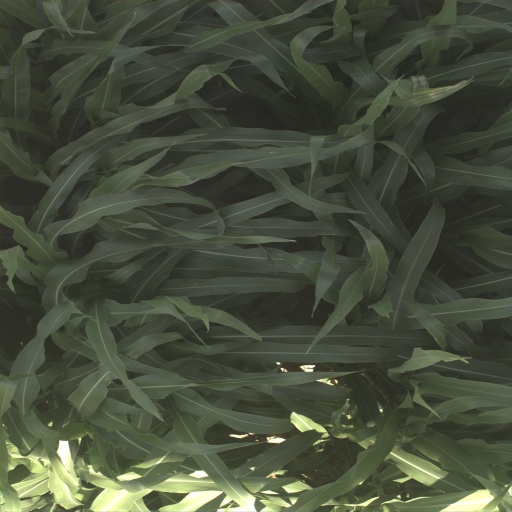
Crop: sorghum